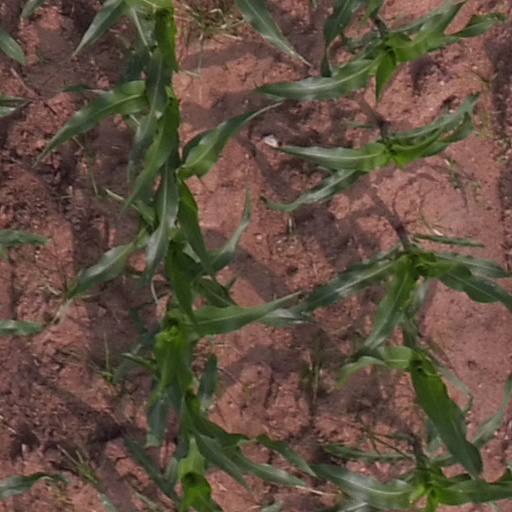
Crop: maize; corn